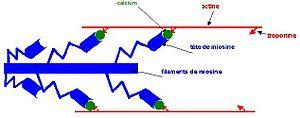
Le comportement mécanique des fibres musculaires est un phénomène lié au rapport entre contraintes et déformations.